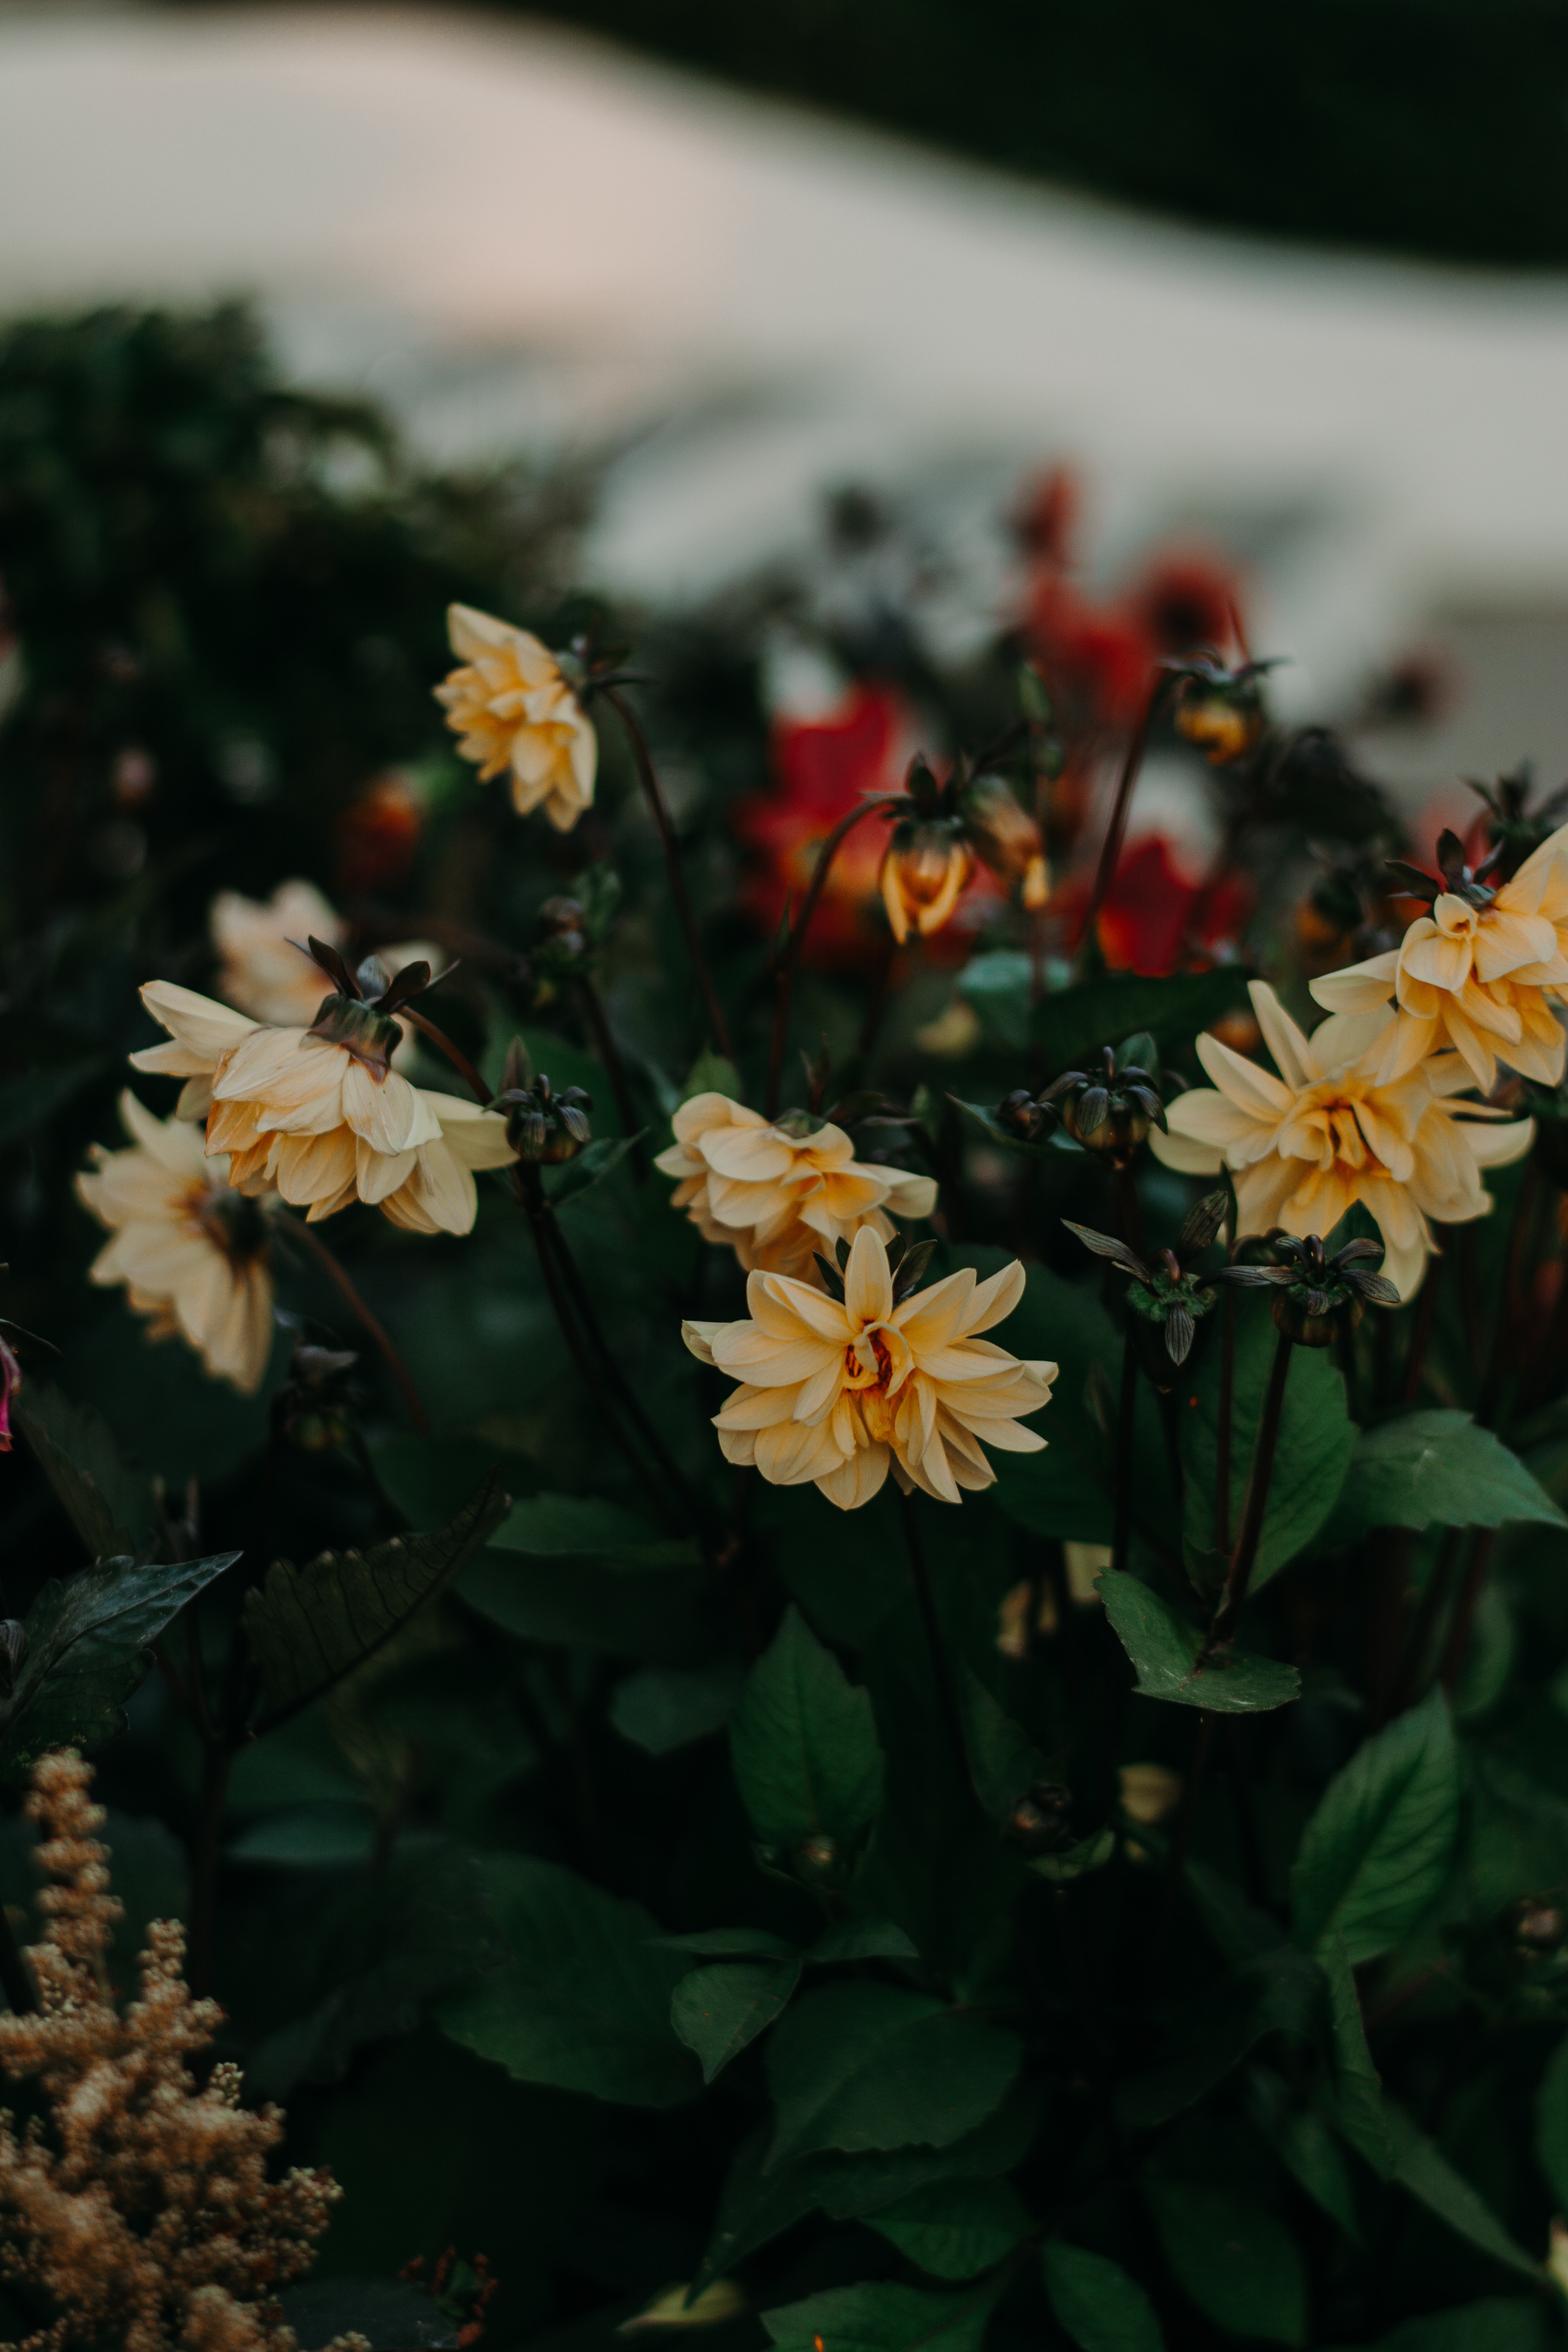
flower, petal, plant, flowering plant, yellow, botany, daisy family, annual plant, rose family, wildflower